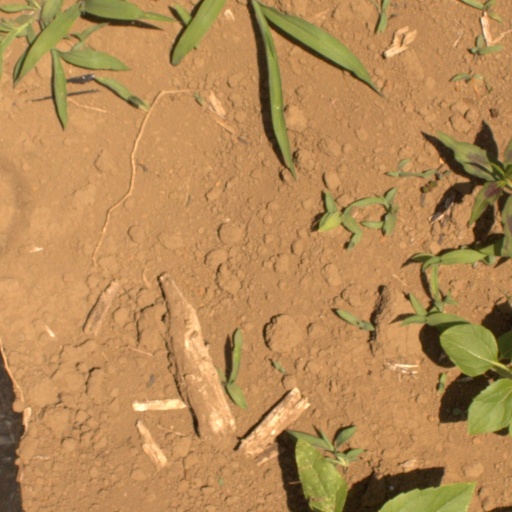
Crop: Jerusalem artichoke